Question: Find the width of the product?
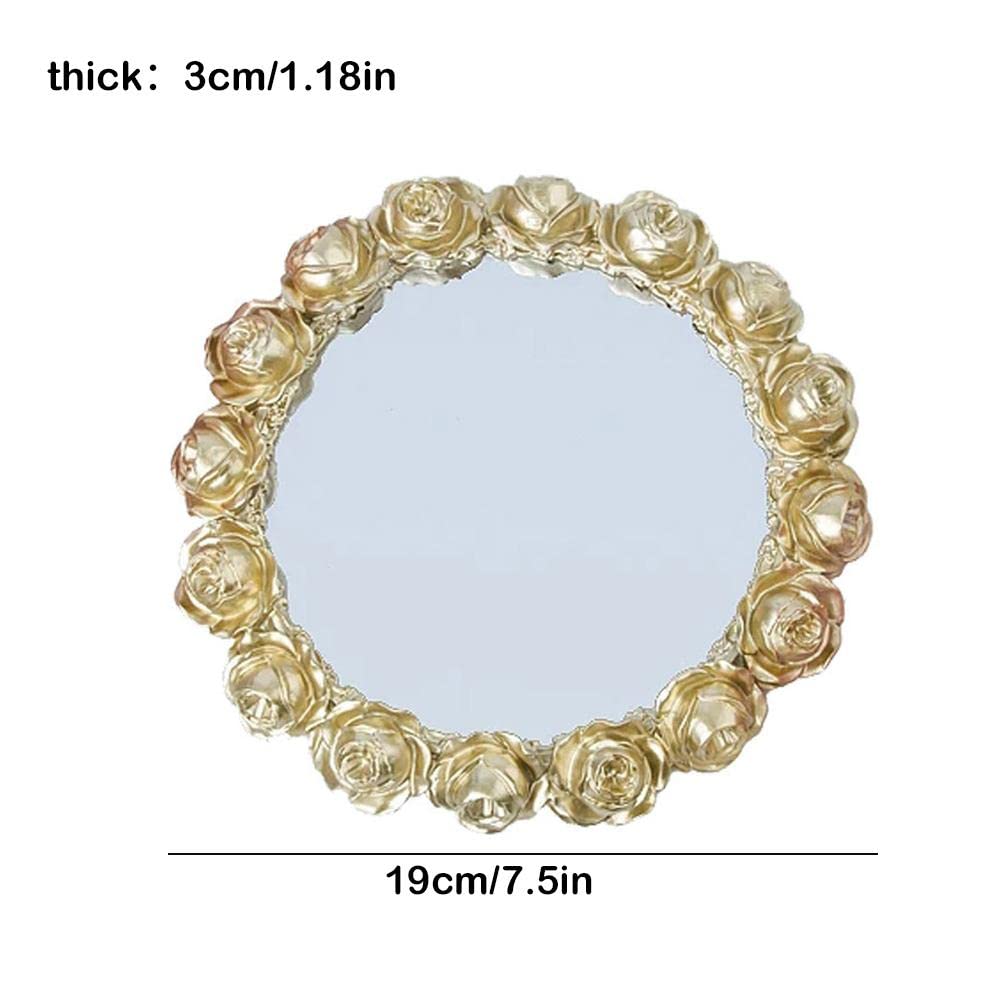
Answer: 19.0 centimetre